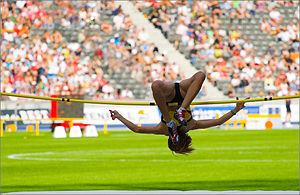
Antonietta Di Martino est une athlète italienne, spécialiste du saut en hauteur. Triple médaillée aux championnats du monde, elle est depuis février 2011 l'actuelle détentrice du record national italien du saut en hauteur en salle avec 2,04 m.